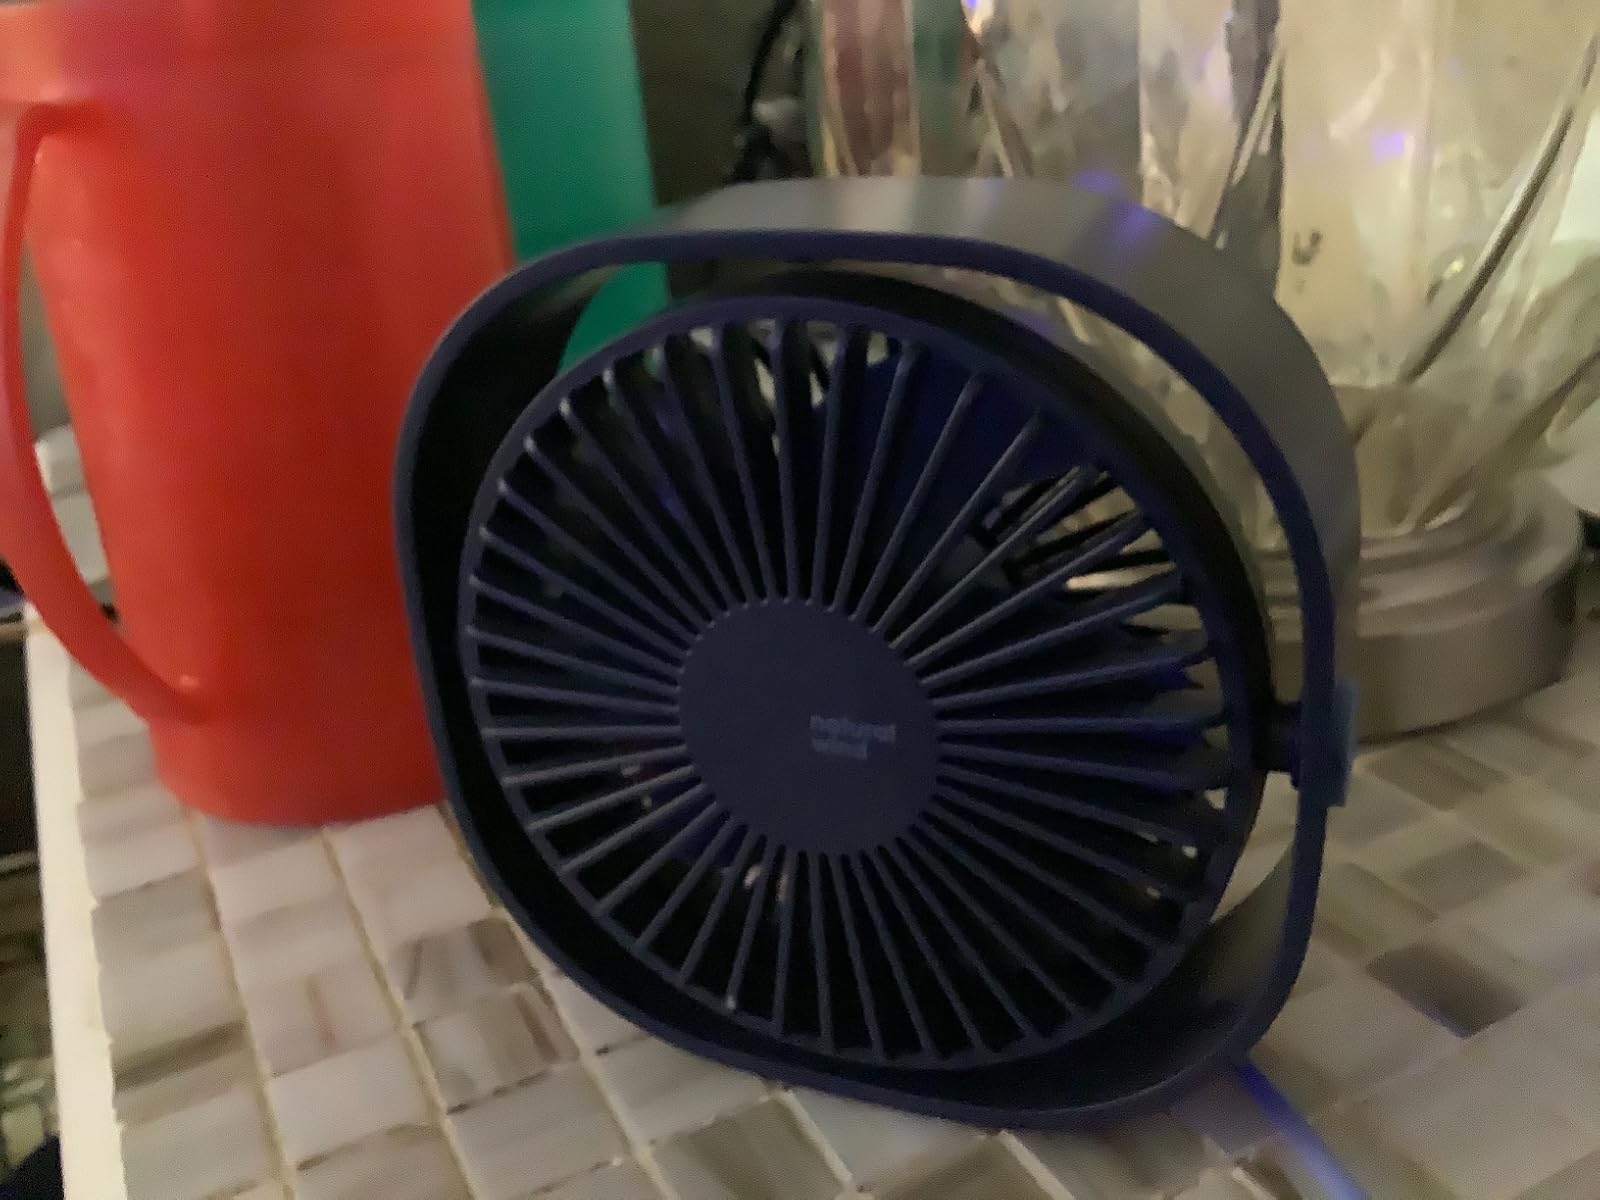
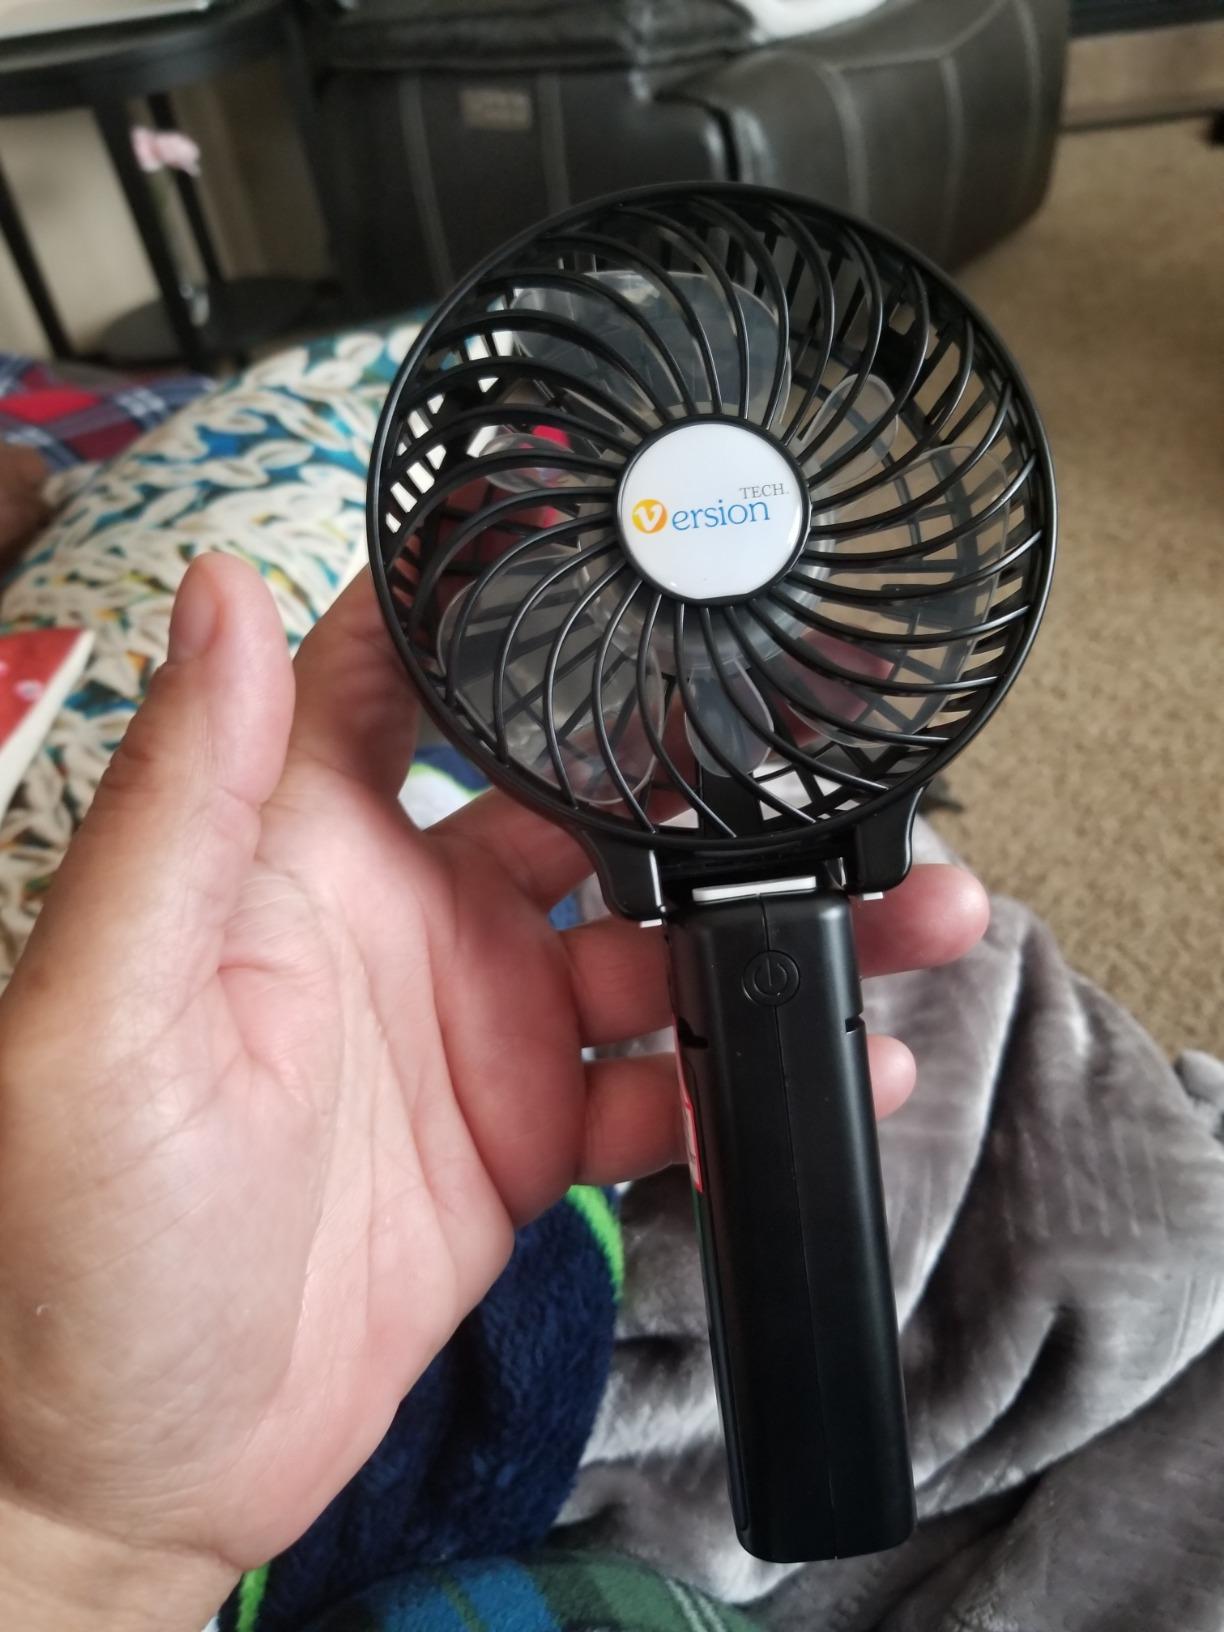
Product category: fan
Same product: no